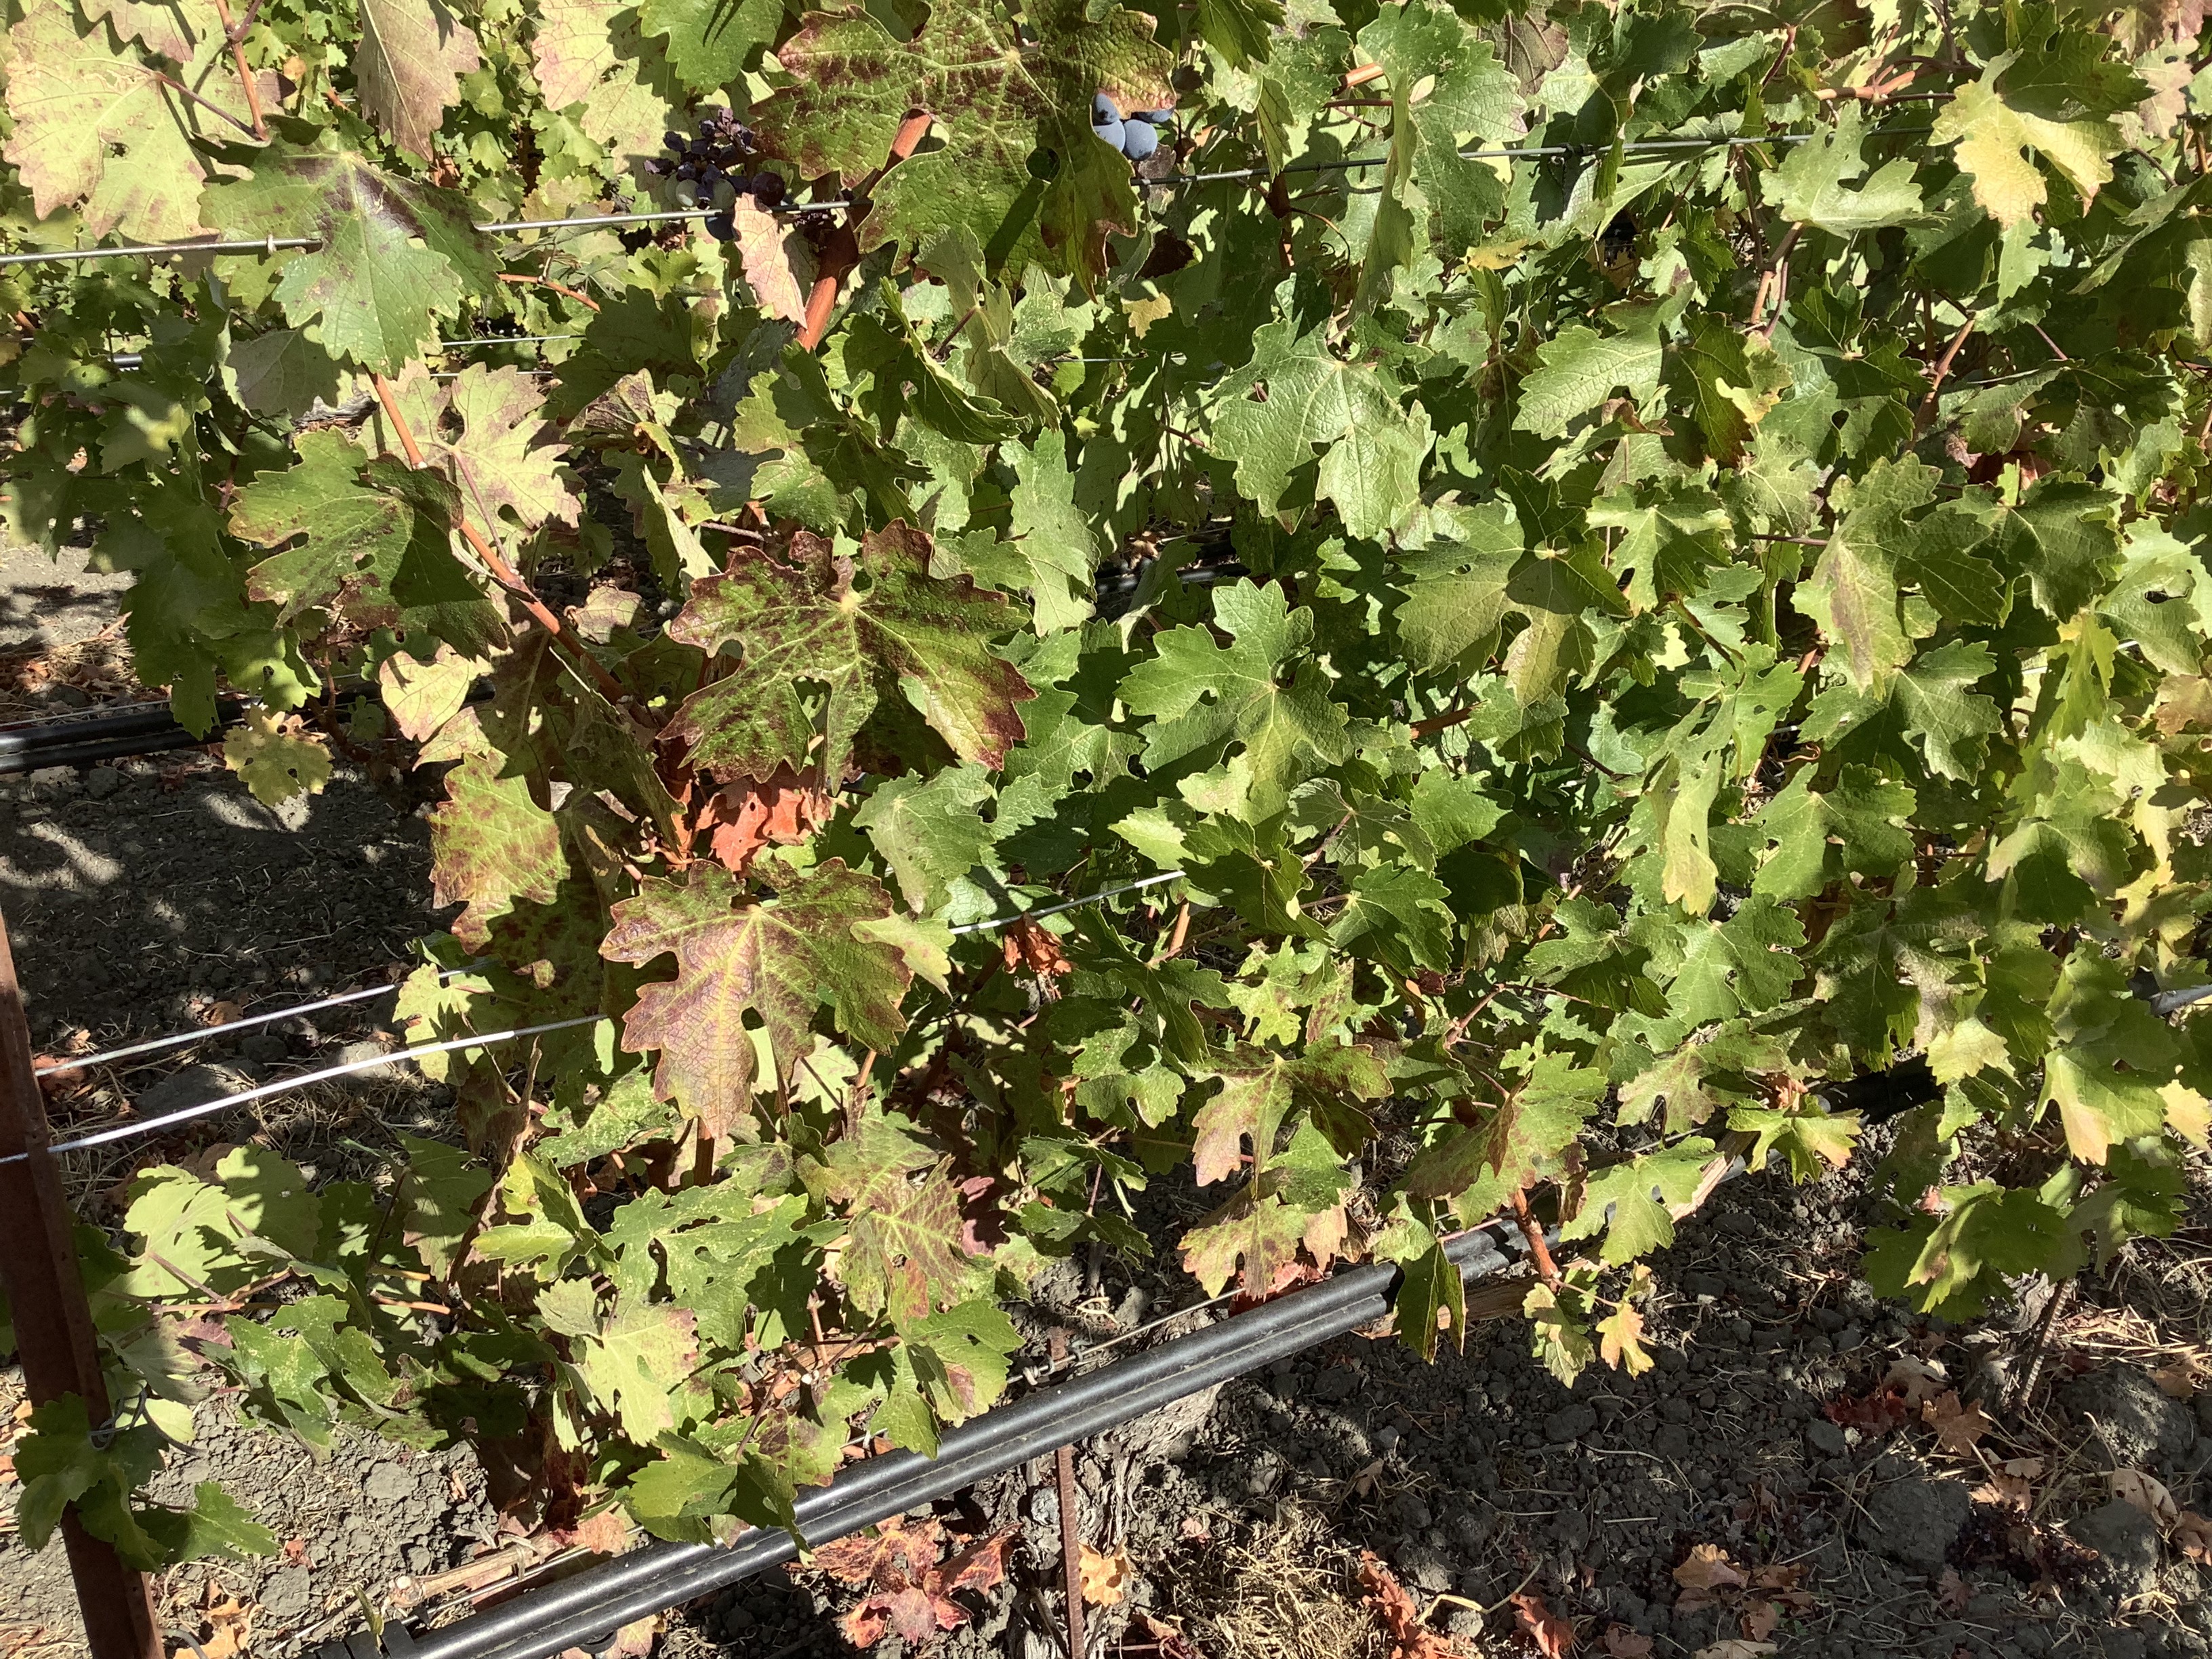
Label: Red Blotch